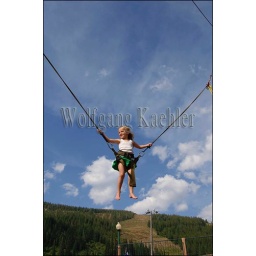
Usa, idaho, near sandpoint, schweitzer mountain resort, girl bungee jumping